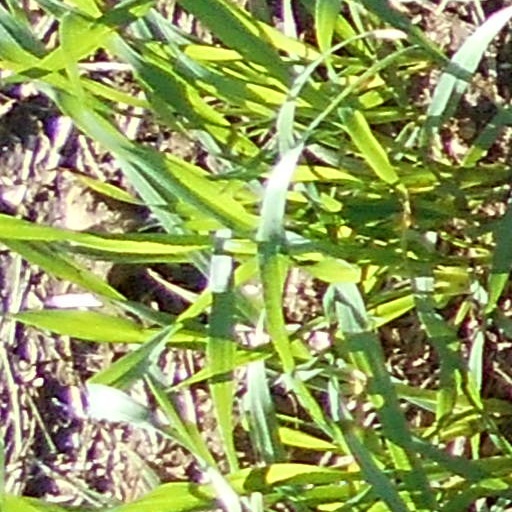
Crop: wheat